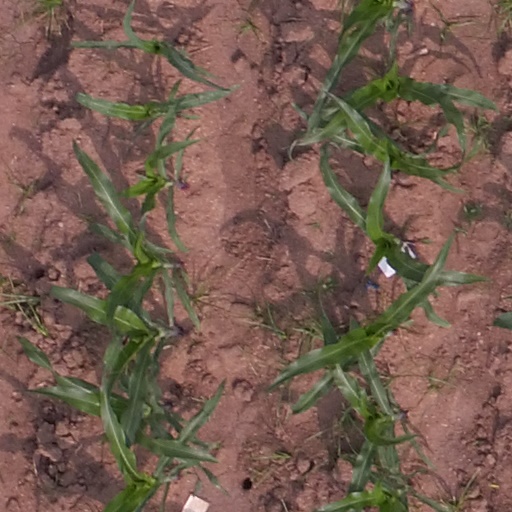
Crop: maize; corn